Klemens von Metternich

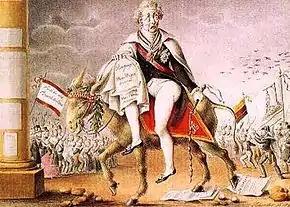
Caricature on Metternich's escape from March 1848

The Tsar's dual proposal for the St Petersburg meetings, a settlement of the Eastern Question favourable to Russia and limited autonomy for three Greek principalities, was a pairing unpalatable to the other European powers, and potential attendees like British Foreign Secretary George Canning slowly turned away, much to the annoyance of Alexander. Metternich believed for several months afterward that he had gained a unique level of influence over the Tsar. Meanwhile, he renewed the conservative program he had outlined at Karlsbad five years before and sought to further increase Austrian influence over the German Federal Diet. He also informed the press they could no longer publicise the minutes of Diet meetings, only its rulings. In January 1825 he began to worry about his wife Eleonore's health and he reached her sickbed in Paris shortly before her death on 19 March. Mourning sincerely for her, he also took the opportunity to dine with the Paris elite. An aside he made about the Tsar there was reported back and did not enhance his reputation. He left Paris for the last time on 21 April and was joined by the Emperor in Milan after arriving on 7 May. He declined the Pope's invitation to become a cardinal of the church. There was also a short trip to Genoa. Early in July the court dispersed and Metternich visited his daughters Leontine (fourteen) and Hermine (nine) in the quiet town of Bad Ischl. Despite the seclusion, he received constant reports, including those of ominous developments in the Ottoman Empire, where the Greek revolt was rapidly being crushed by Ibrahim Ali of Egypt. He also had to deal with the fallout from St. Petersburg where the Tsar, although unable to convene a full congress, had talked with all the major ambassadors. By mid-May it was clear the allies could not decide on a course of action and, as such, the Holy Alliance was no longer a viable political entity.